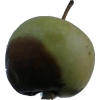
Label: Apple 12